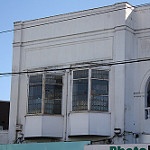
Label: buildings